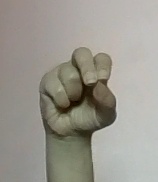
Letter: gaaf